Royal Malaysian Air Force

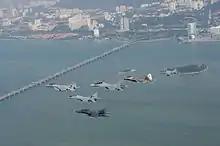
RMAF Sukhoi Su-30MKM, F/A-18 Hornet, MiG-29N and BAE Hawk 208 with USAF F-22 Raptor and F-15C Eagle participating in Cope Taufan 2014.

The Malaysian air forces trace their lineage to the Malayan Auxiliary Air Force formations of the Royal Air Force (RAF) formed in 1934. They later transformed into the Straits Settlements Volunteer Air Force (SSVAF) and the Malayan Volunteers Air Force (MVAF) formed in 1940 and dissolved in 1942 during the height of the Japanese advance over Malaya. The latter was re-established in 1950 in time for the Malayan Emergency and contributed very much to the war effort.